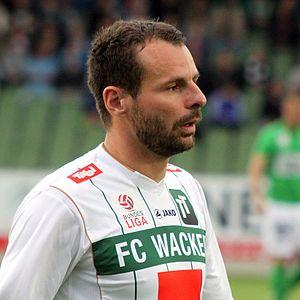
Roman Wallner est un footballeur international autrichien né le 4 février 1982 à Graz.